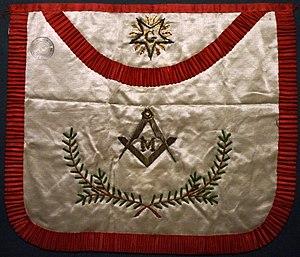
présenté au Musée de la Franc-Maçonnerie.
Le Grand Orient de Suisse est une obédience maçonnique fondée le 24 juin 1959. Signataire de l'appel de Strasbourg, elle s’inscrit dans le courant libéral et adogmatique de la franc-maçonnerie européenne.